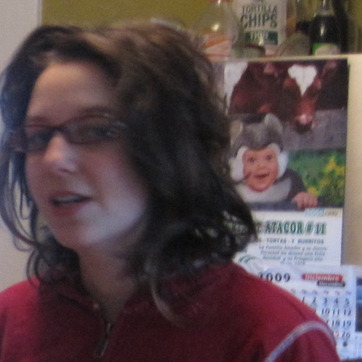
Material: hair